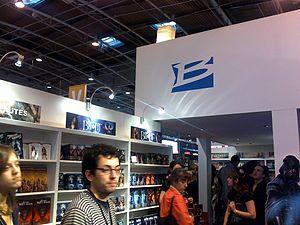
Le stand des éditions Bragelonne au salon du livre 2010